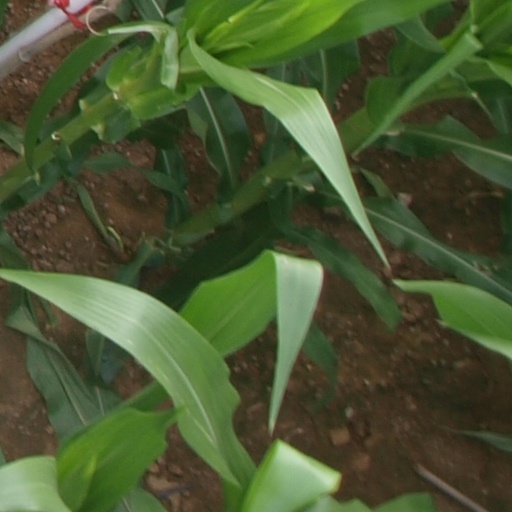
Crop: maize; corn